Edwin Willits

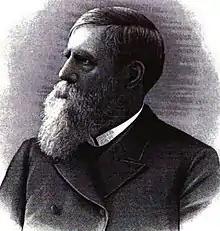
From Volume 1 of 1890's "History of Monroe County, Michigan"

Edwin Willits (also Willets) (April 24, 1830 – October 22, 1896) was a politician from the U.S. state of Michigan. Willits served as prosecuting attorney of Monroe County, Republican from Michigan's 2nd congressional district for the 45th, 46th, and 47th Congresses. Presidents of Michigan State Normal School (now Eastern Michigan University) and the State Agricultural College (now Michigan State University). The first Assistant U.S. Secretary of Agriculture under Jeremiah McLain Rusk for Benjamin Harrison's administration.